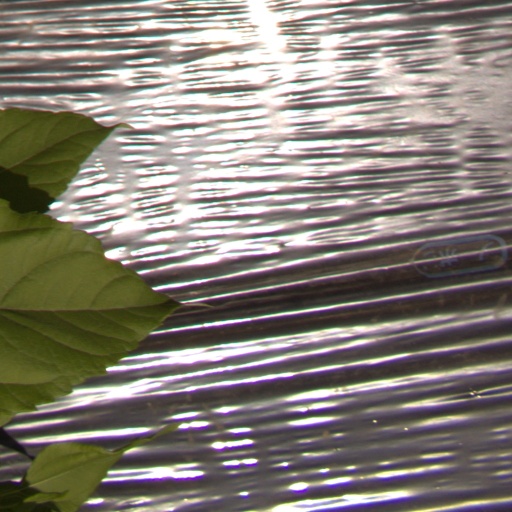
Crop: Jerusalem artichoke